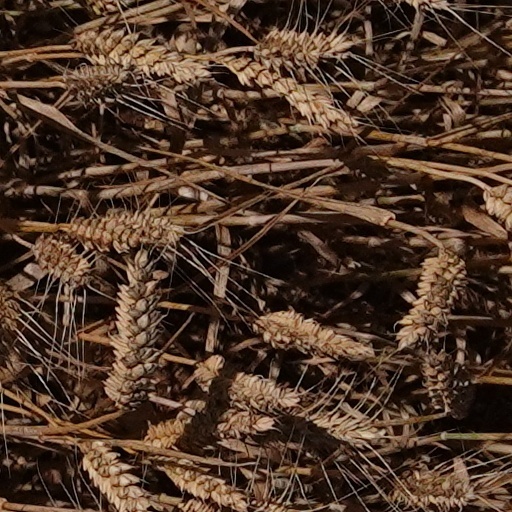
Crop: wheat